2006–07 Atlanta Thrashers season

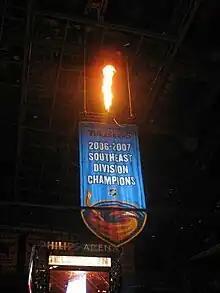

The Thrashers were involved in the following transactions from June 20, 2006, the day after the deciding game of the 2006 Stanley Cup Finals, through June 6, 2007, the day of the deciding game of the 2007 Stanley Cup Finals.